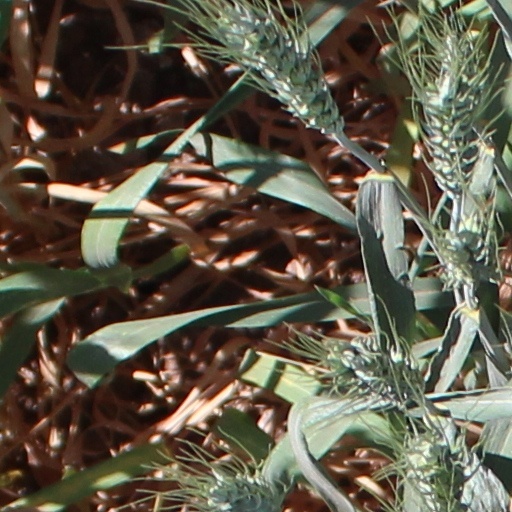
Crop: wheat